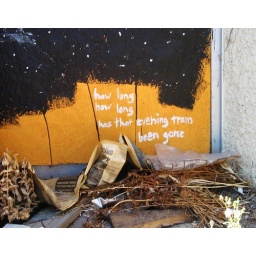
Painting on a door of the burned Gustavus Adolphus building on East Lake Street, near my house.